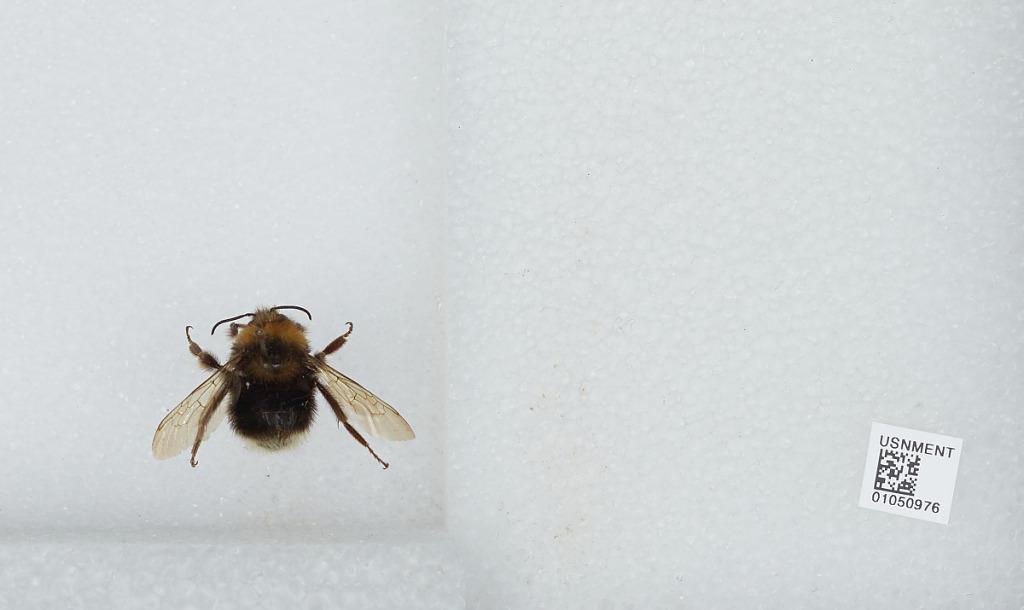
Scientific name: Bombus sp.